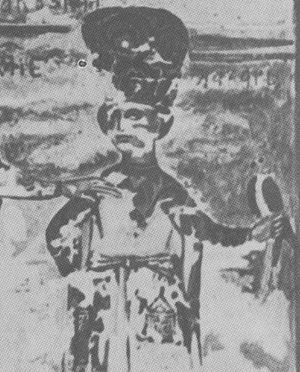
Lazar Branković est despote de Serbie de 1456 à 1458.